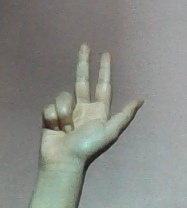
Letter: al